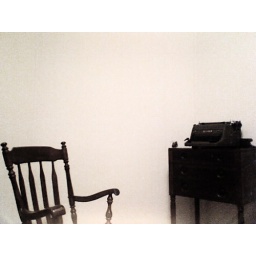
i like to sit in this chair with green tea